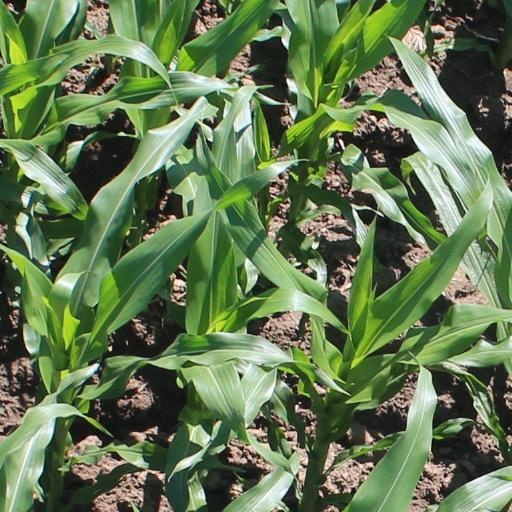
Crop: maize; corn